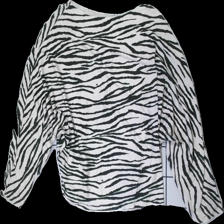
View: back
Type: Top
Category: Ladies
Brand: Not in the list
Brand text on label: Zabaione
Colors: Grey, Beige
Material: 70% Viscose 30% Nylon
Pattern: Animal print
Cut: Regular
Size: XL
Price range: <50
Recommended usage: Export
Description: Zebra printed knitted top
Comment: washed out